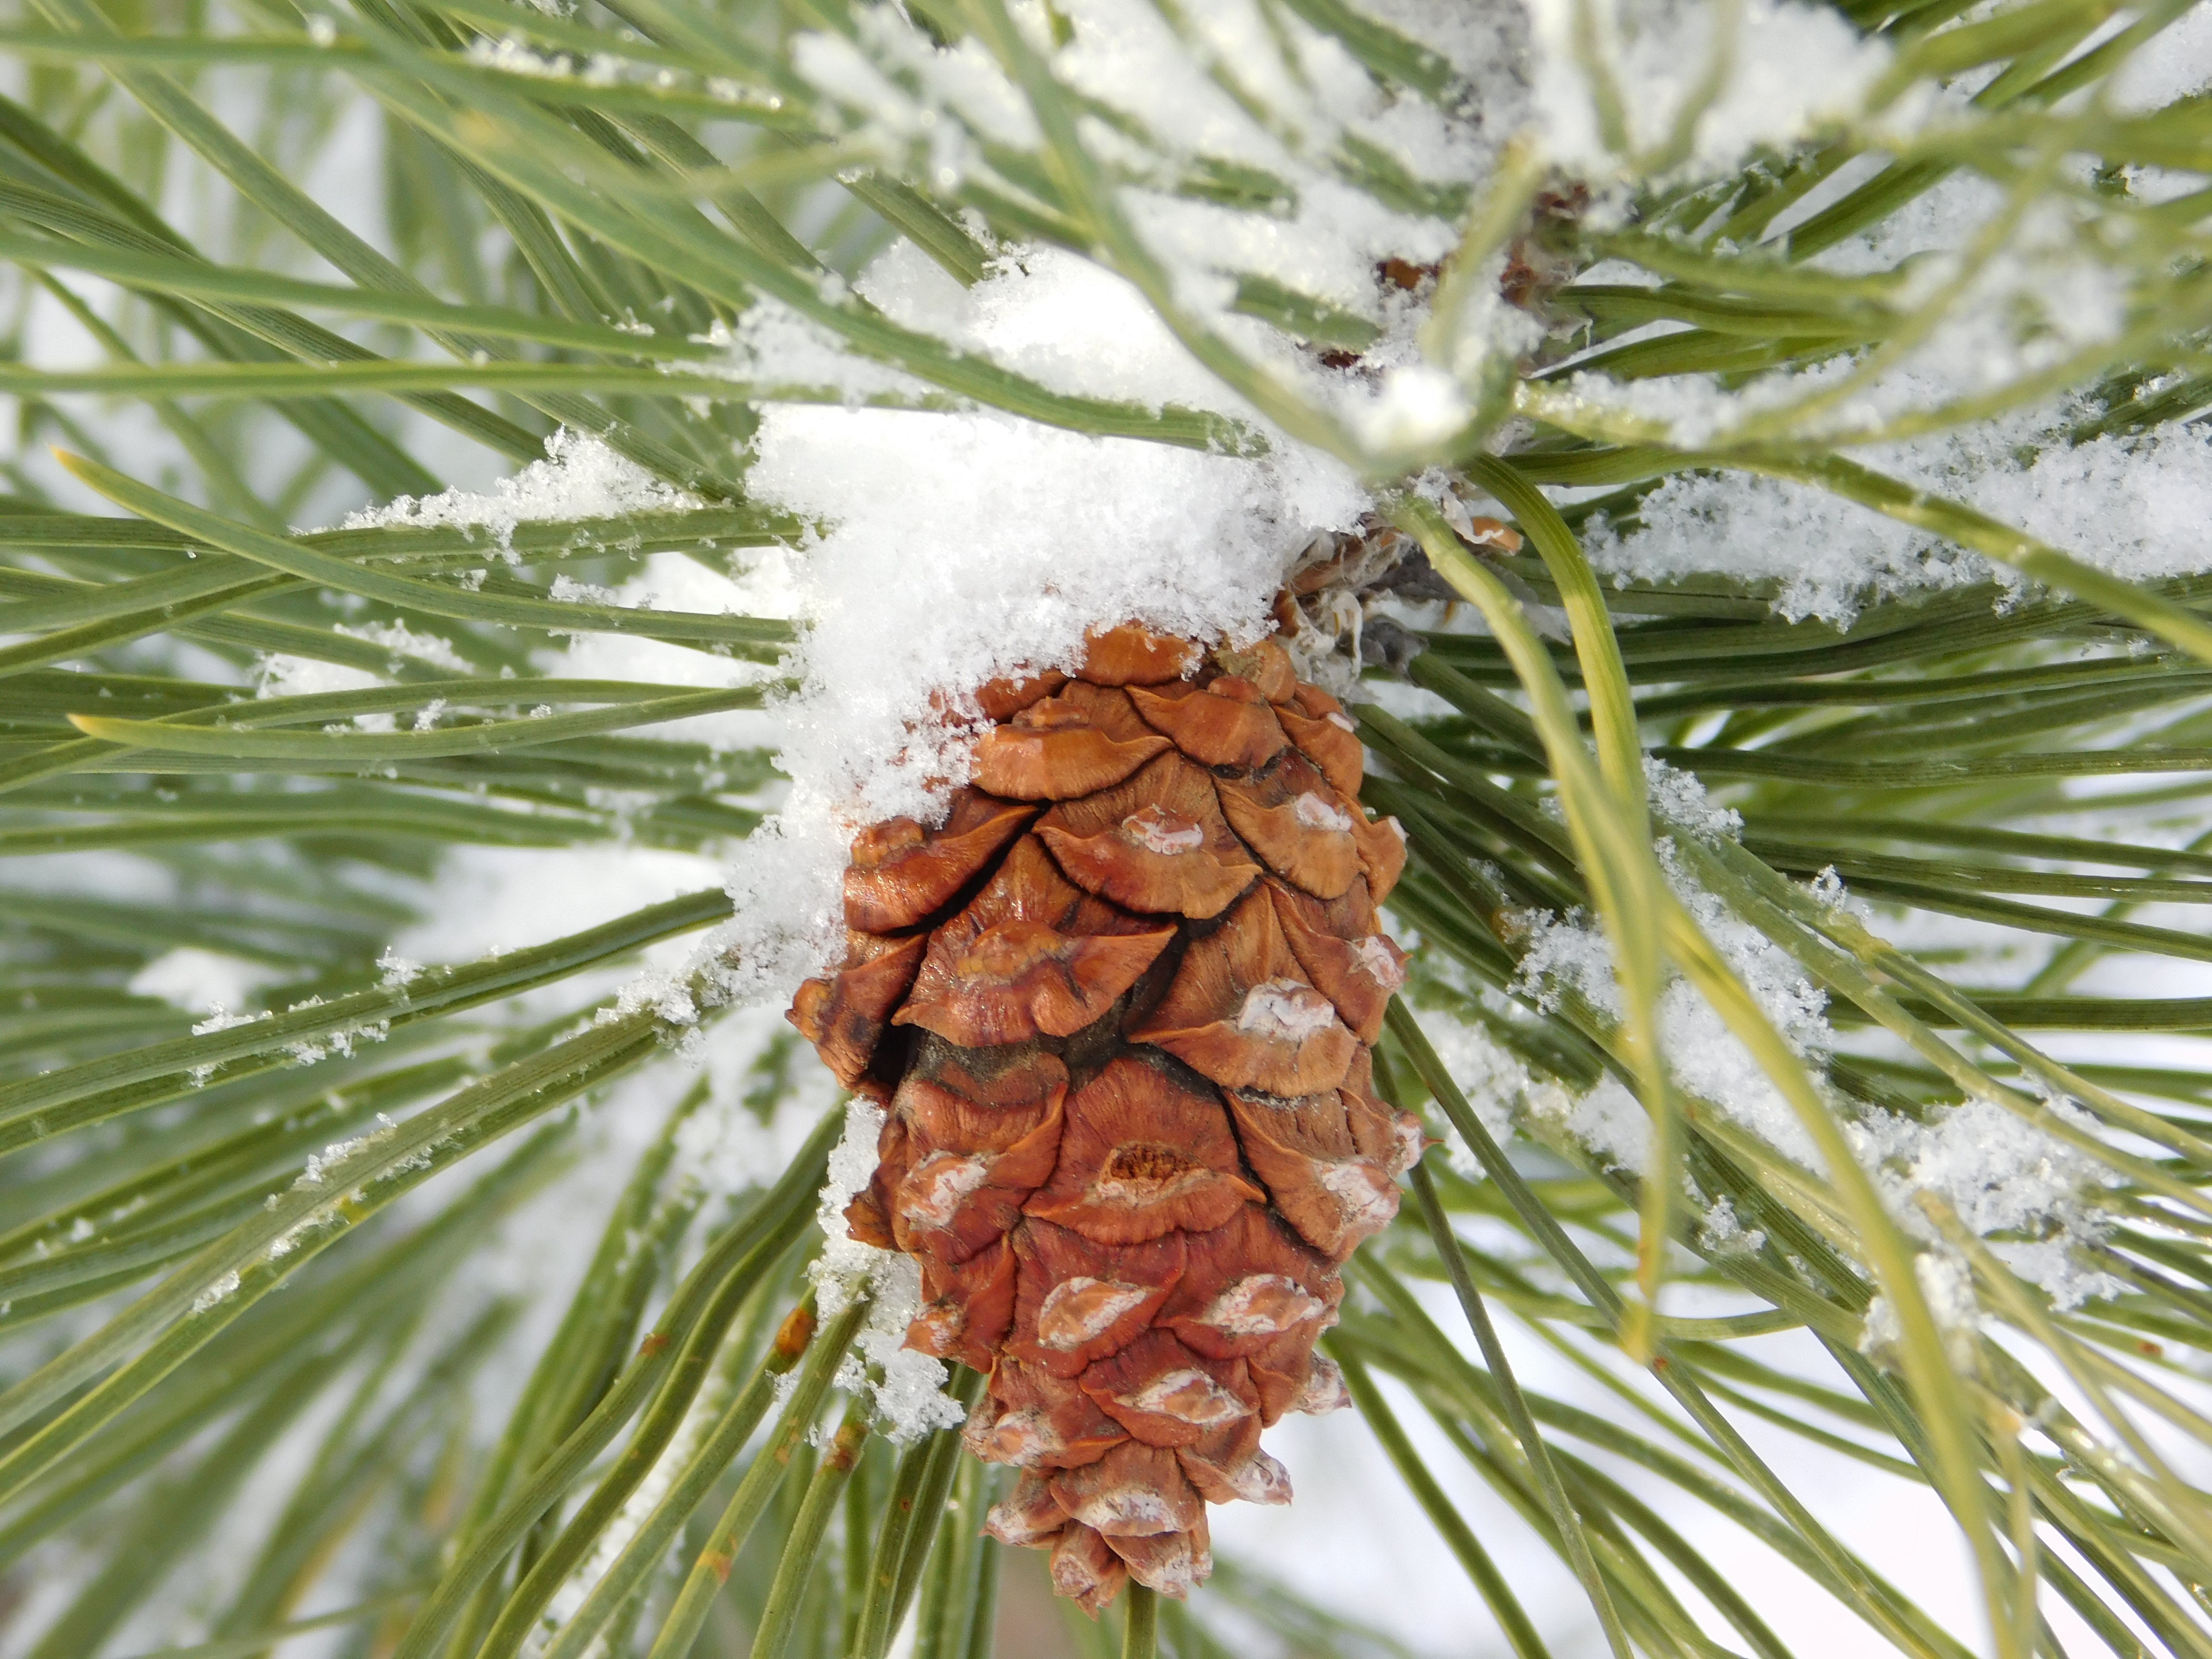
tree, branch, snow, winter, plant, pine, macro, pine needle, pinecone, evergreen, cone, fir, twig, pine cone, conifer, spruce, needles, larch, pine family, woody plant, land plant, conifer cone